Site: brandenburg
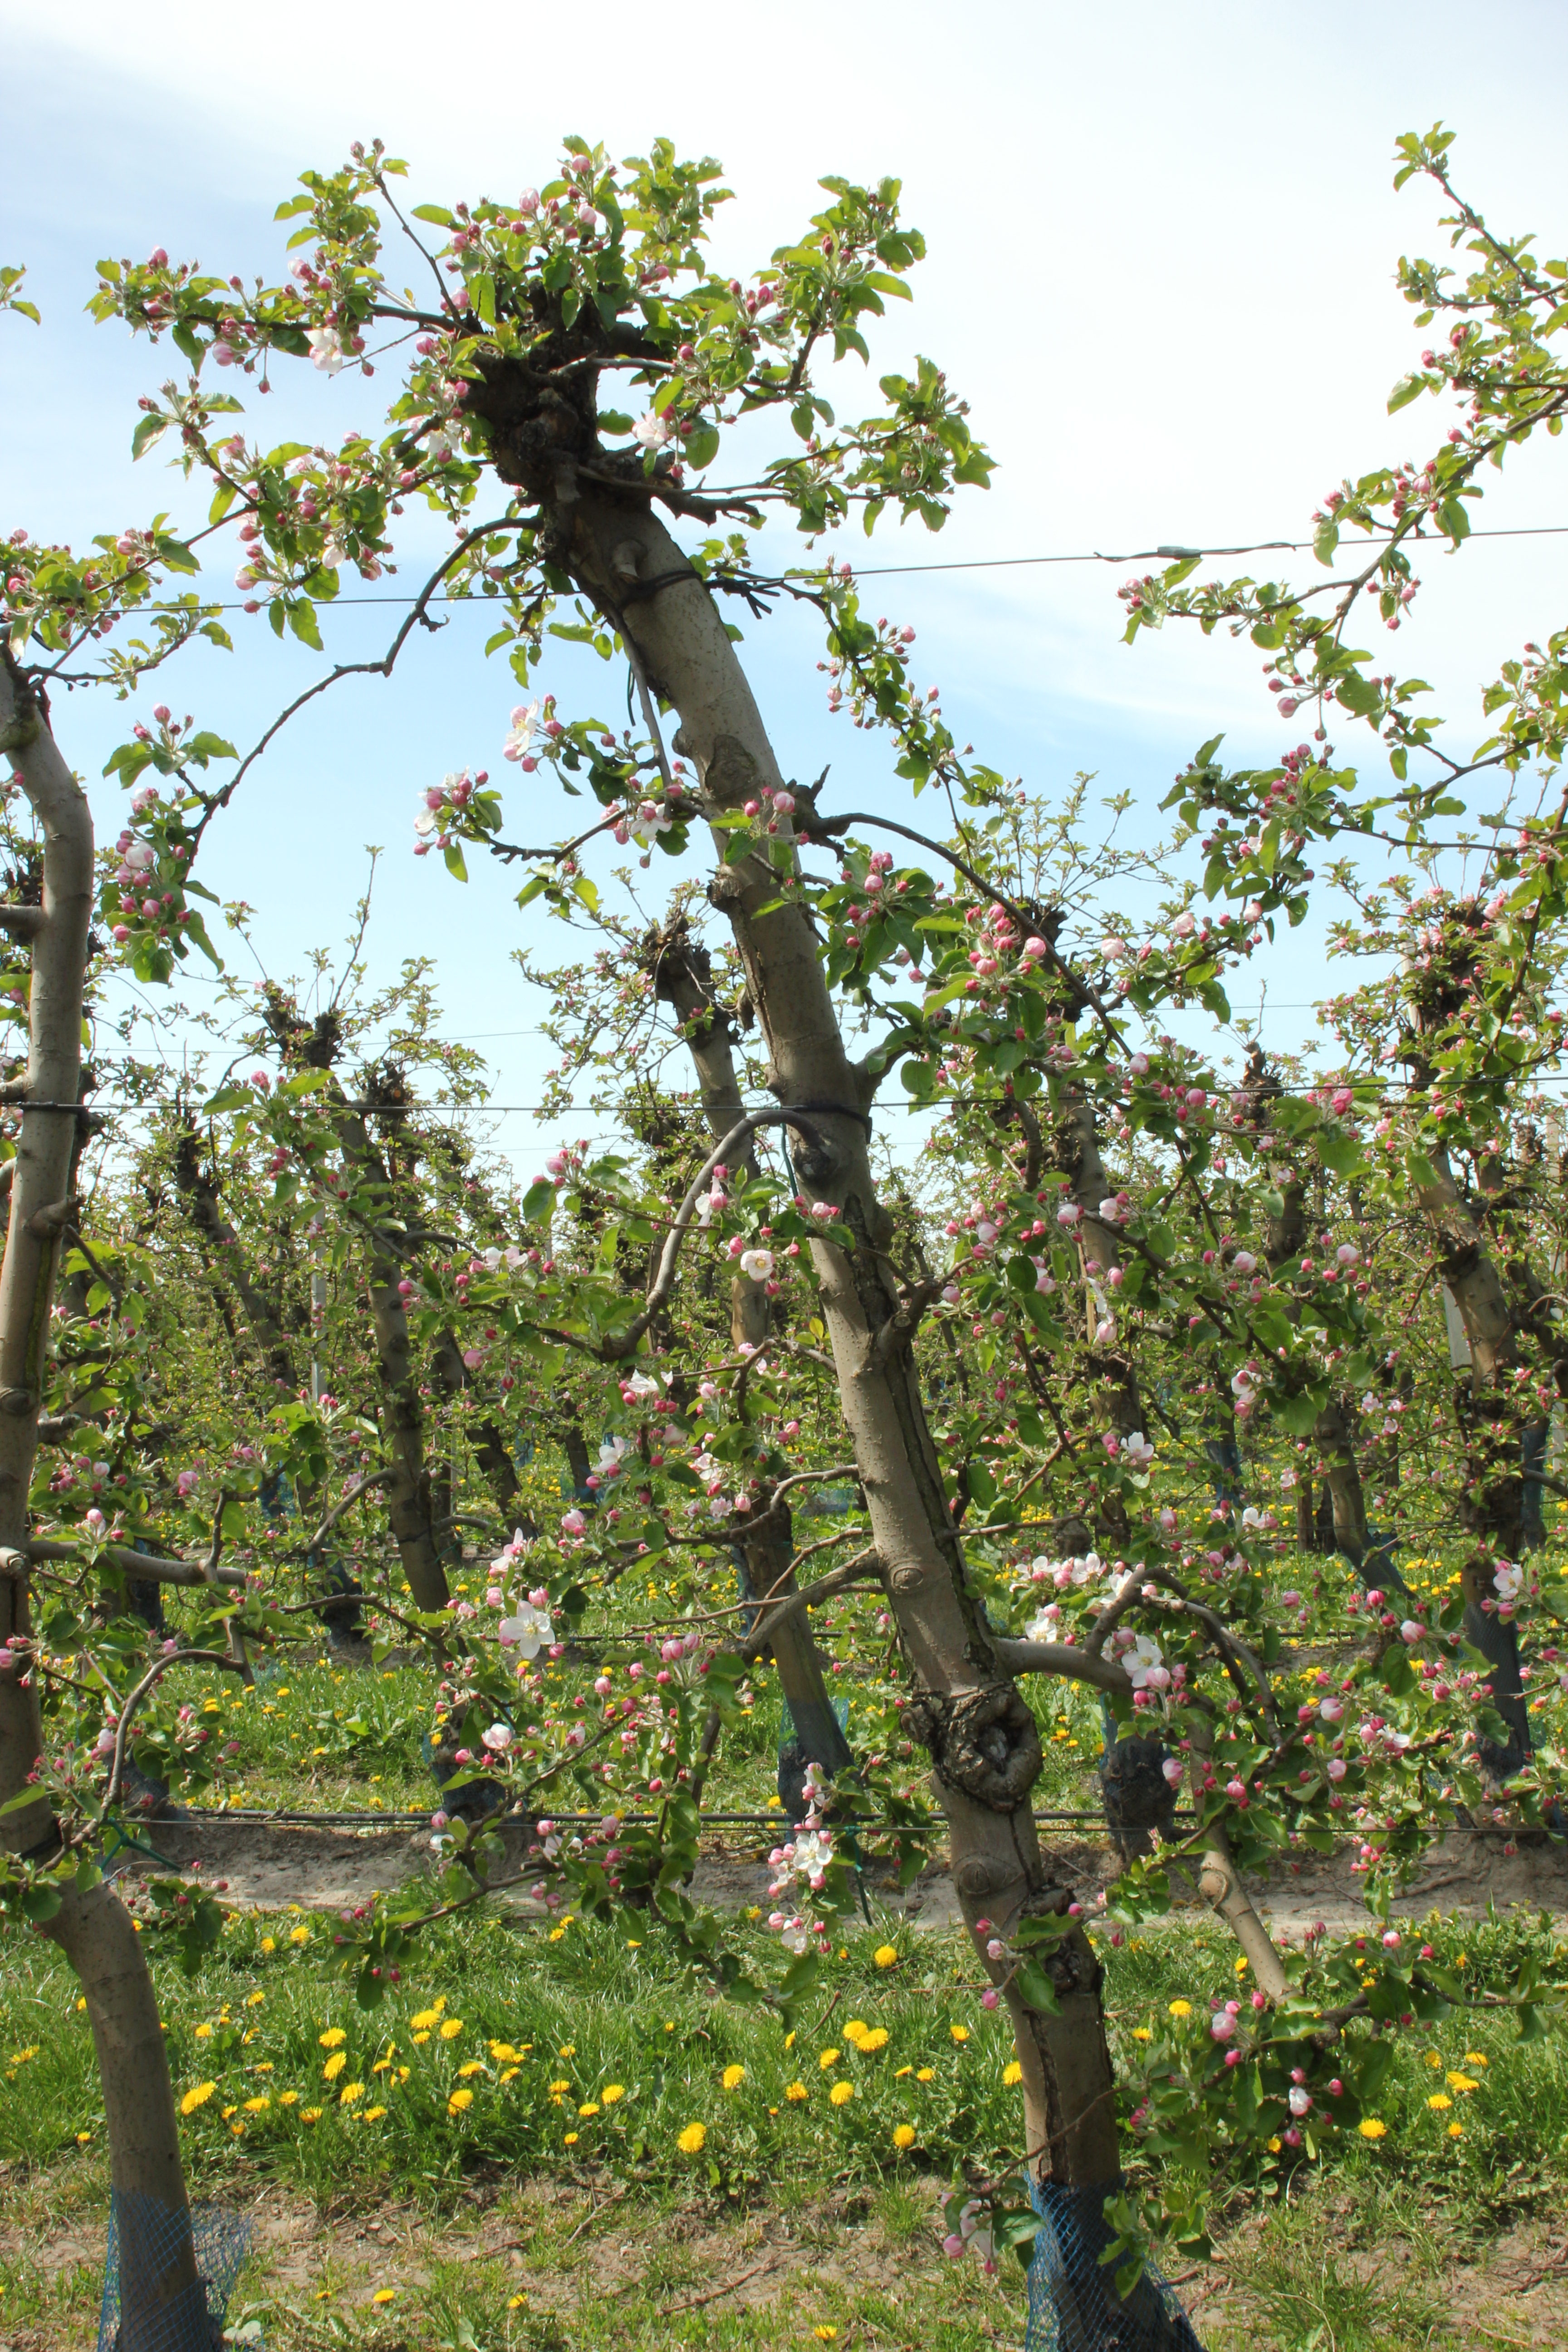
Growth stage (BBCH 57): Inflorescence emergence